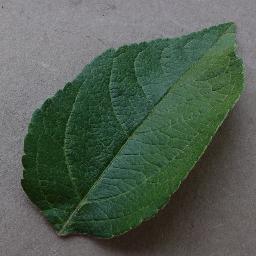
Label: Apple___healthy